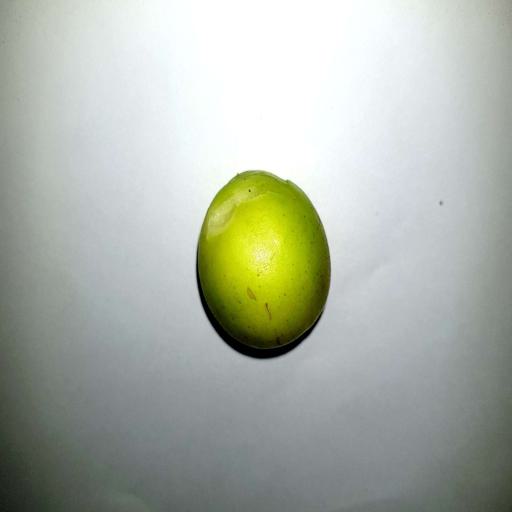
Label: bruised